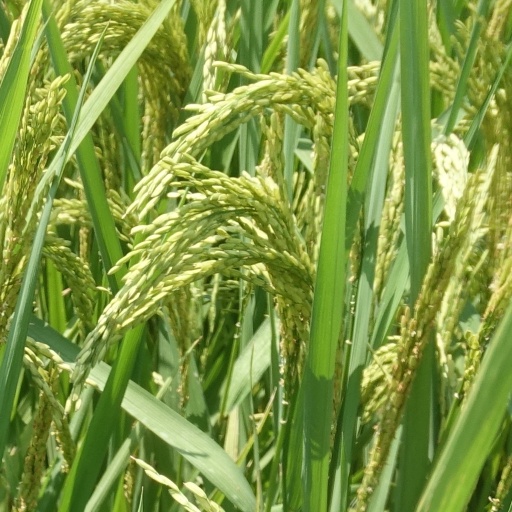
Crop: rice